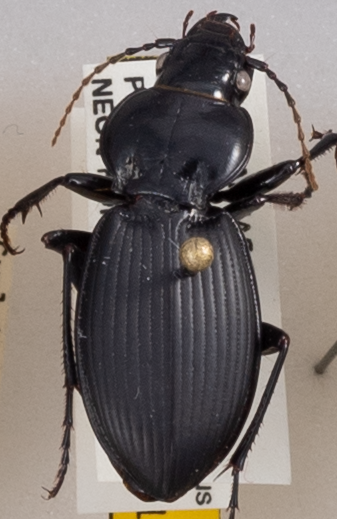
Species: Cyclotrachelus sodalis colossus
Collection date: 2020-08-10
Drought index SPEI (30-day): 0.992
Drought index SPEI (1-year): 0.746
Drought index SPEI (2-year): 2.09